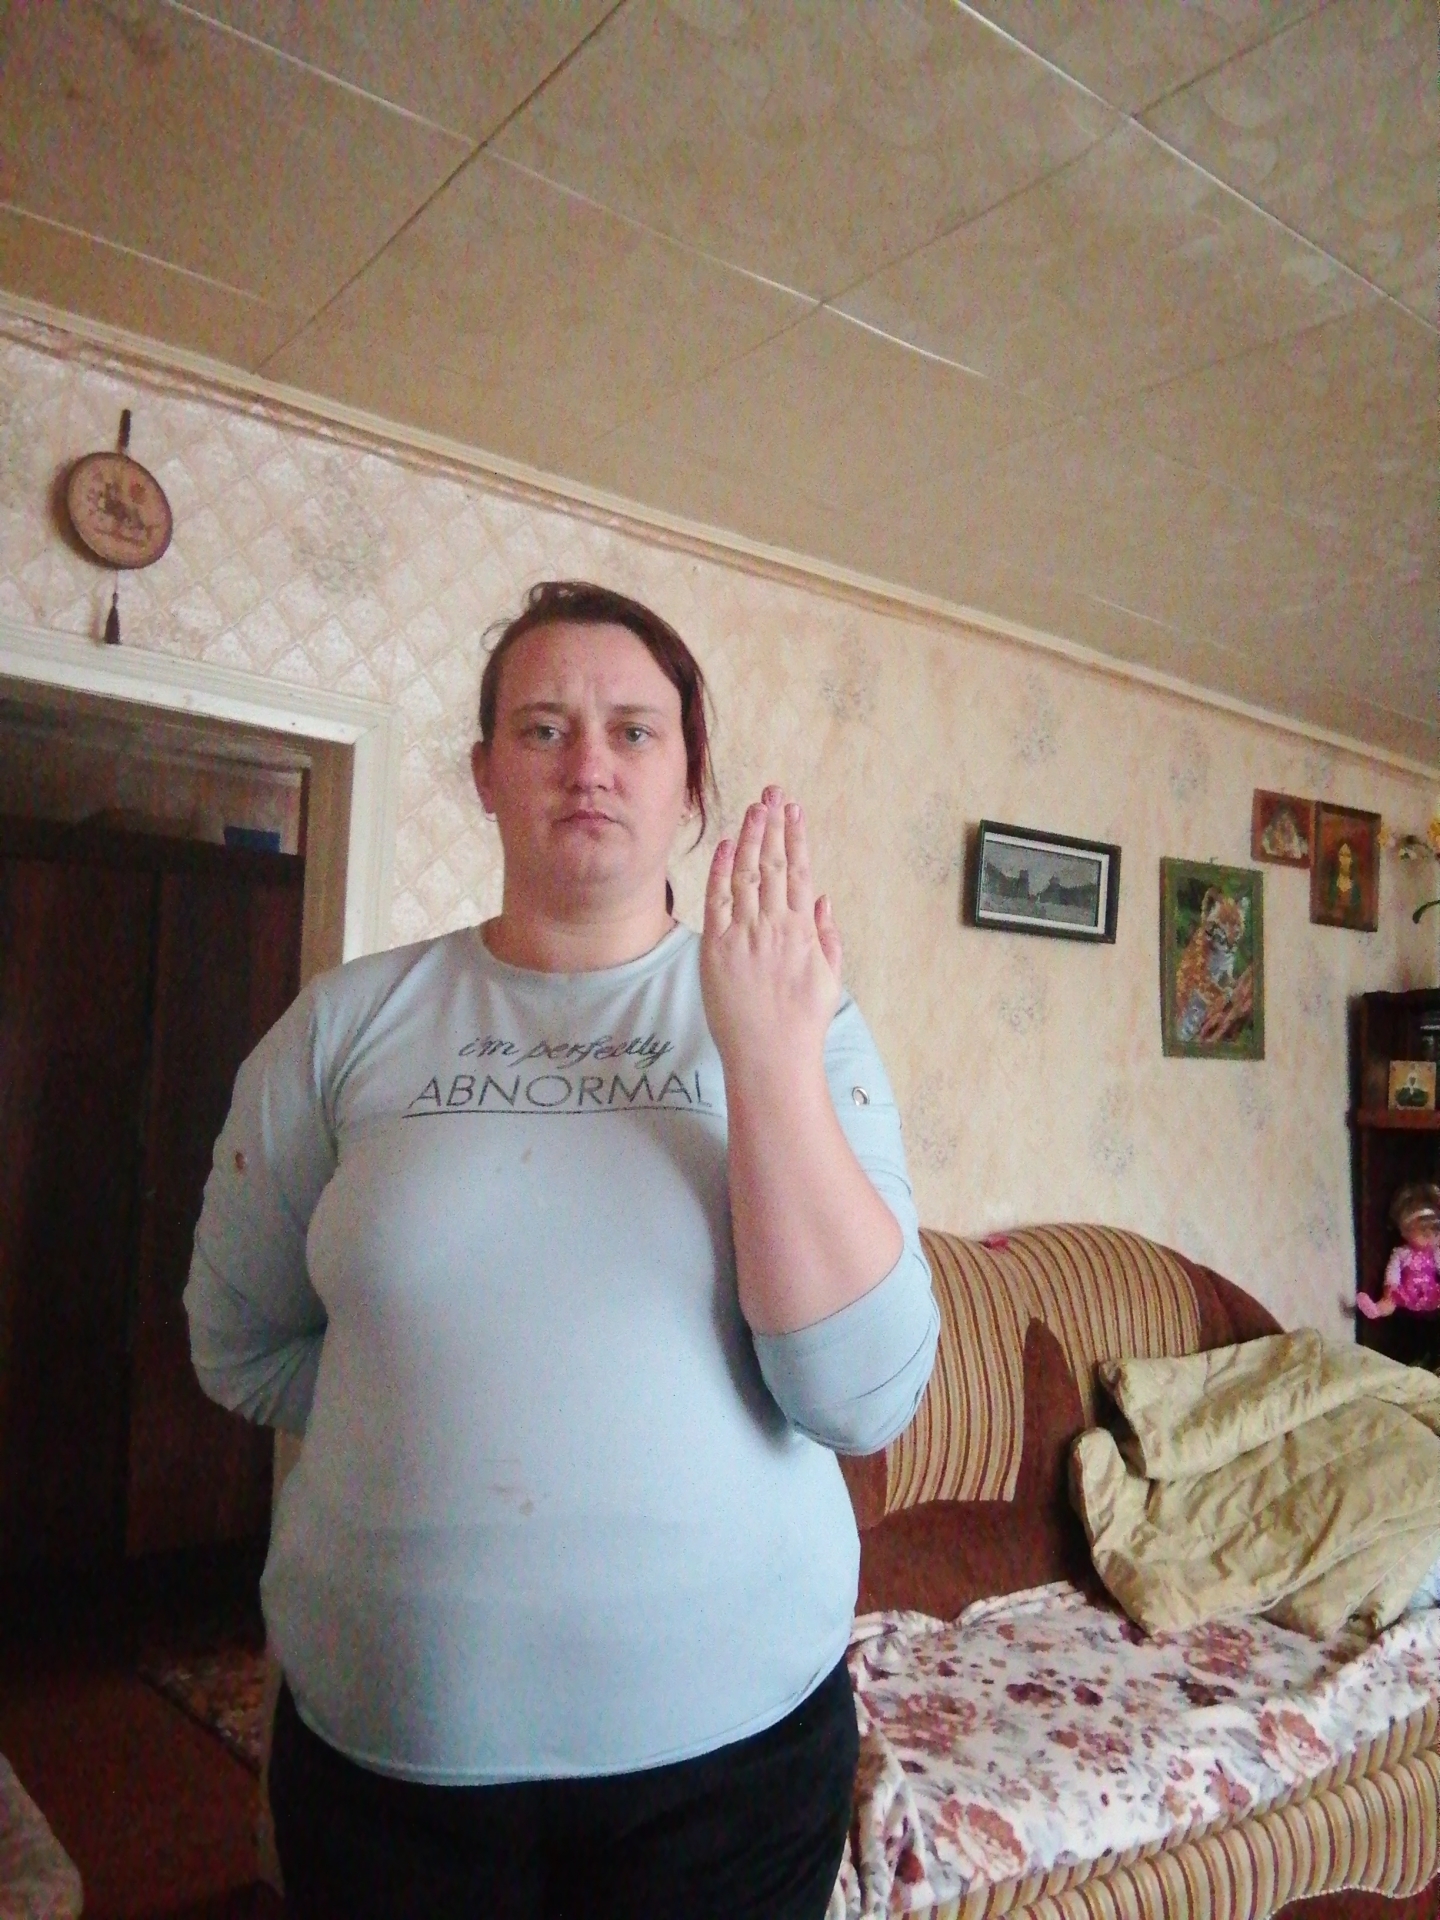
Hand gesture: stop_inverted